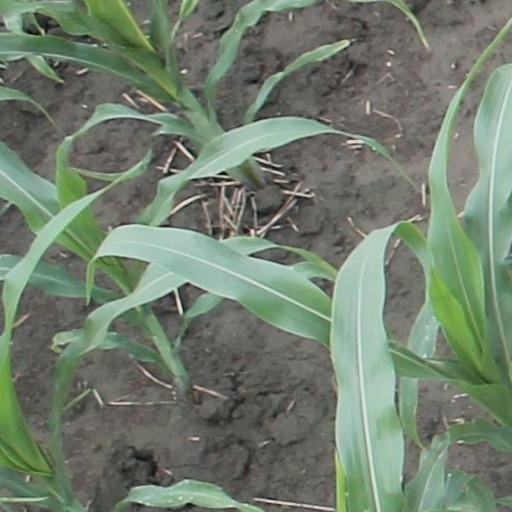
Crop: maize; corn